Dalreoch railway station

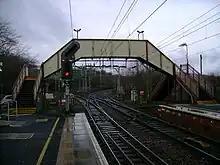
The junction at Dalreoch - the line diverging to the right becomes single track and heads to Balloch. The line to the left runs to Helensburgh Central, or onto the West Highland Line and to Oban, Fort William and Mallaig.

The Caledonian and Junction Railway (C&DJR) was opened in 1850, and Dalreoch railway station opened on 15 July 1850. The station became a junction with the opening of the Glasgow, Dumbarton and Helensburgh Railway (GD&HR) on 28 May 1858. The tunnel at the west end of the station, on the route to Helensburgh, was doubled in 1896 at a cost of £400,000 - the last section of the line to be doubled.